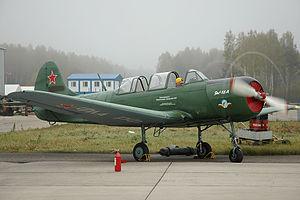
Le Yakovlev Yak-18 fut un avion d'entraînement militaire et civil biplace soviétique. Il entra en service en 1946. Motorisé à l'origine par un moteur en étoile Shvetsov M-11FR-1, il est entré en service en 1947. Il a été aussi produit en Chine sous le nom Nanchang CJ-5.
Iouri ou Youri Alexeïevitch Gagarine, né le 9 mars 1934 et mort le 27 mars 1968, est le premier homme à avoir effectué un vol dans l'espace au cours de la mission Vostok 1 le 12 avril 1961, dans le cadre du programme spatial soviétique.